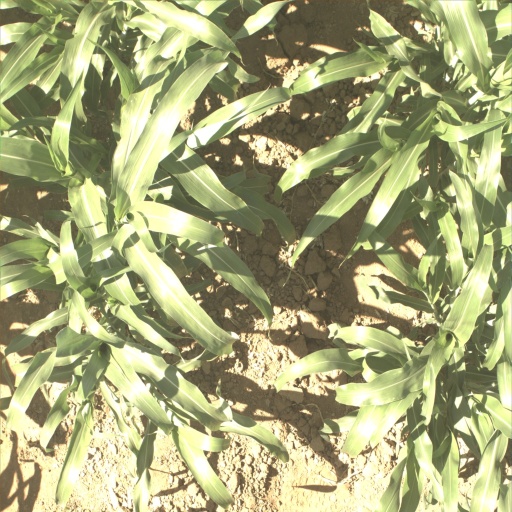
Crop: sorghum